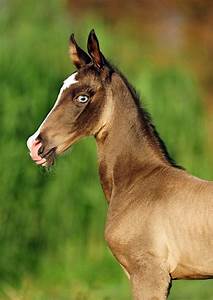
Label: horse